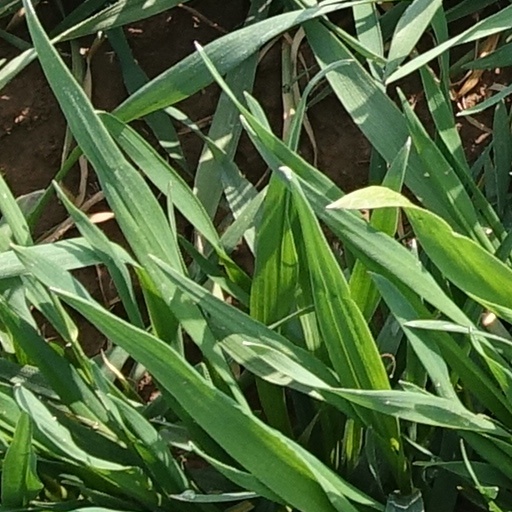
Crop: wheat